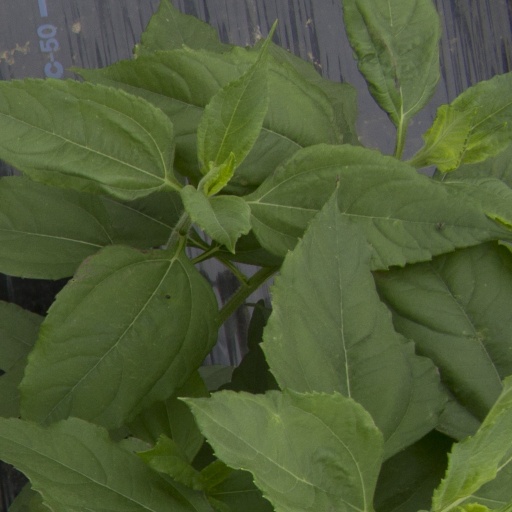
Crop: Jerusalem artichoke